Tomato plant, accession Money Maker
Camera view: bottom (45 deg); turntable rotation: 300 degrees
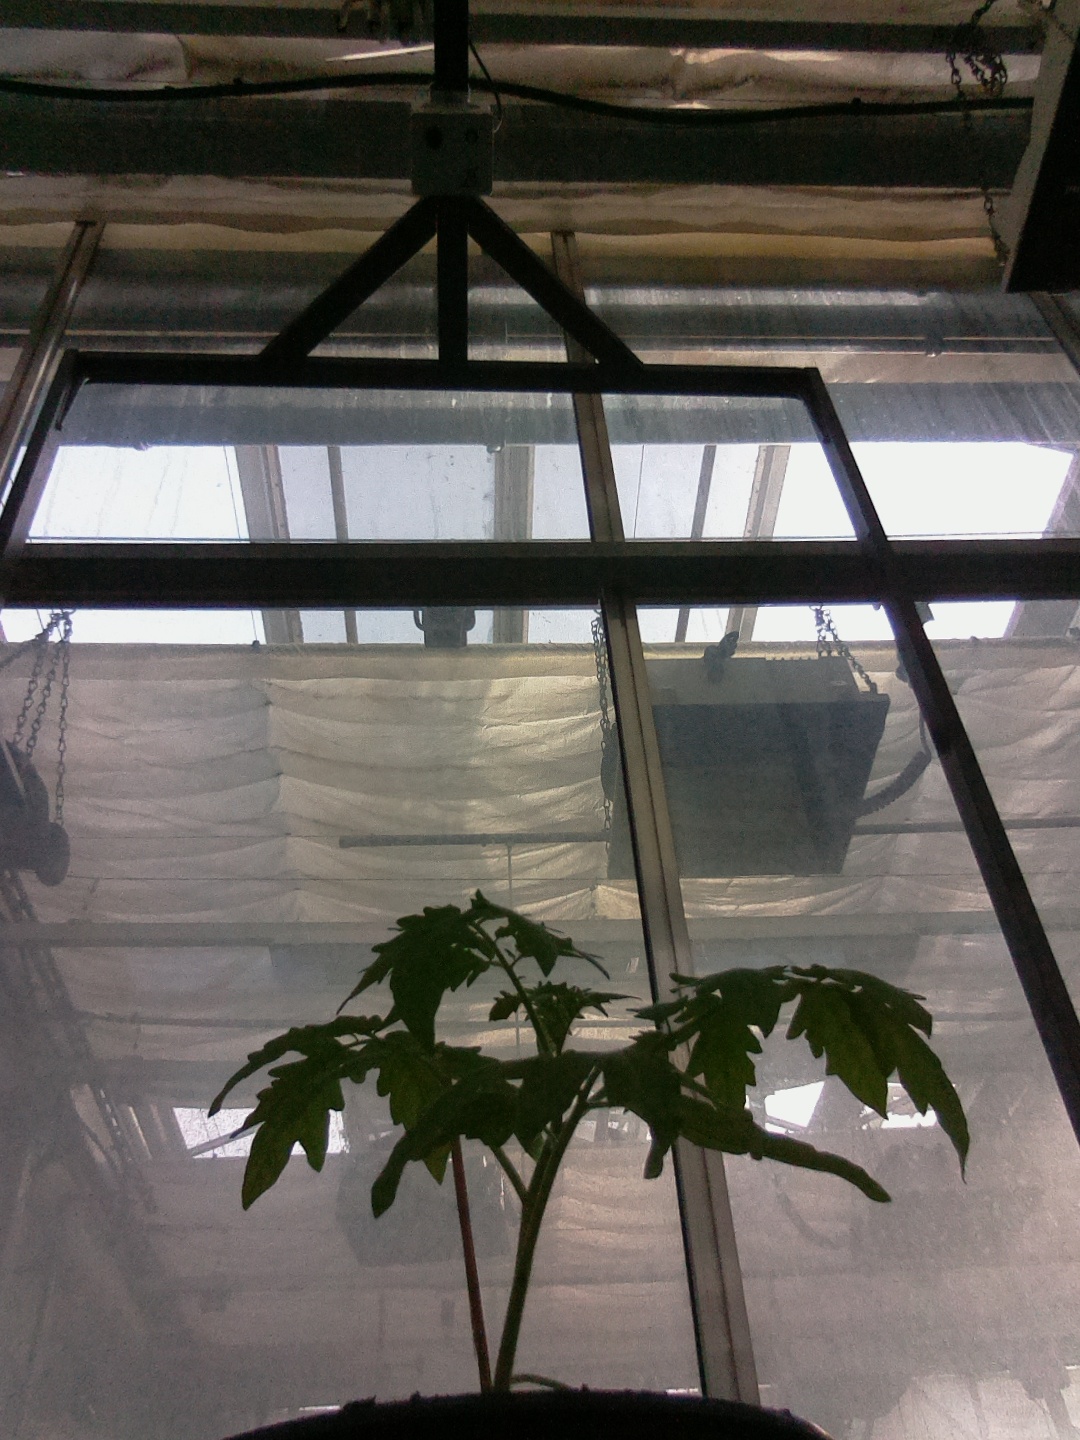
BBCH growth stage 13: 6 of true leaves visible